Alex Turner

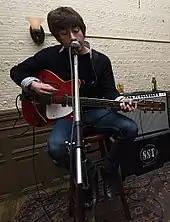

Turner announced plans in 2007 to form a side-project band, the Last Shadow Puppets, with Ford and Miles Kane, whom he had befriended during a tour in mid-2005. The Last Shadow Puppets' debut album, "The Age of the Understatement", was released in April 2008, shortly after Turner had moved from Sheffield to east London. Co-written by Turner and Kane, the album was recorded in the Loire Valley, France and featured string arrangements by Owen Pallett. Hogan of "Pitchfork" noted that, lyrically, Turner was "moving from his anthropologically detailed Arctics brushstrokes to bold, cinematic gestures." Petridis of "The Guardian" detected "the audible enthusiasm of an artist broadening his scope" and praised "a certain fearlessness on display". During a tour with the London Philharmonic Orchestra, Turner said Kane's presence gave him "somewhere to hide" on stage. The Last Shadow Puppets gave a surprise performance at Glastonbury Festival, with both Matt Helders and Jack White making guest appearances. Alison Mosshart performed with the band at the Olympia in Paris, and provided vocals for a B-side. Also in 2008, Turner formed a covers band with Dev Hynes for a one-off show in London and recorded a spoken word track "A Choice of Three" for Helders' compilation album "".